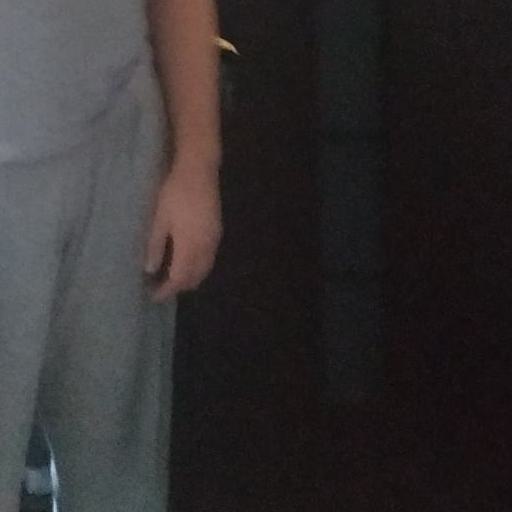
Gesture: no_gesture